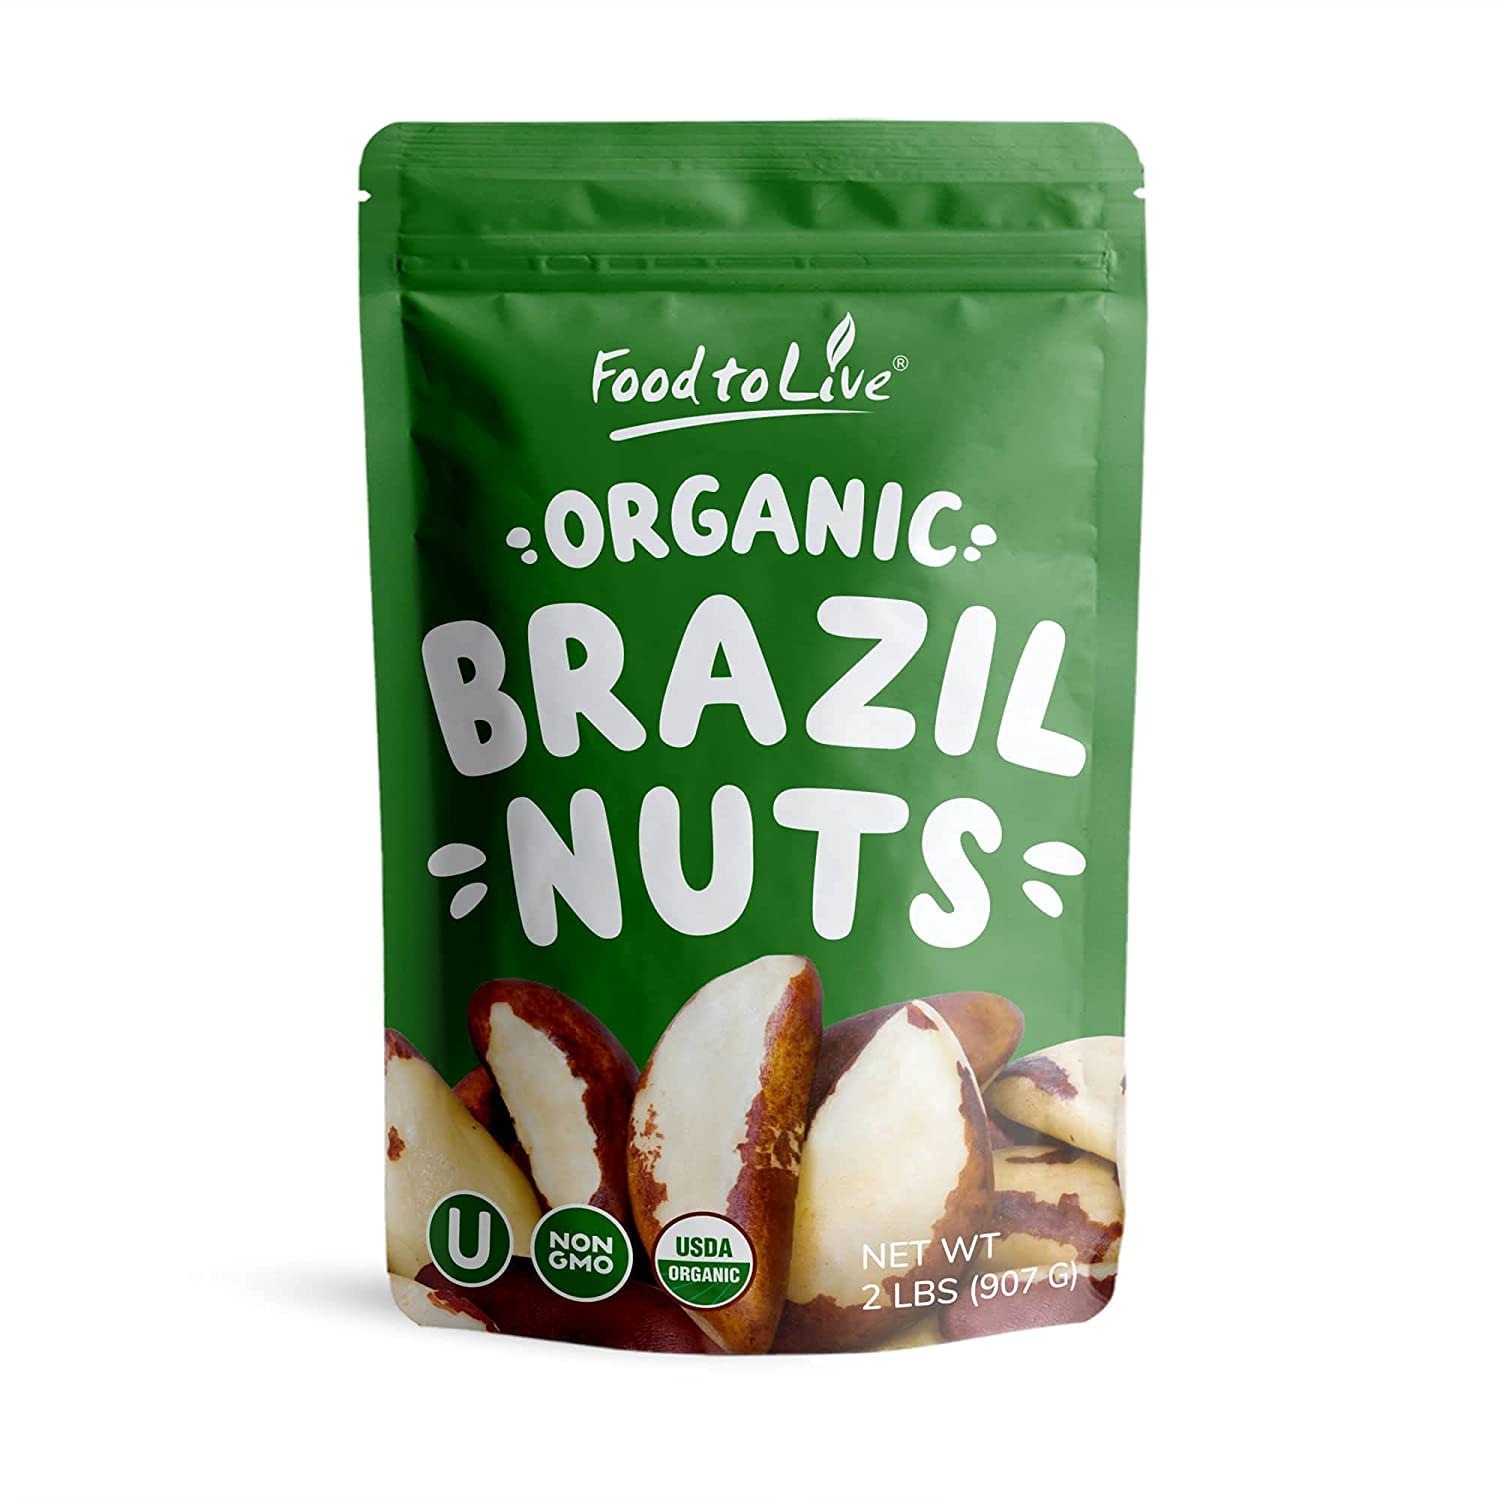
Item Name: Food to Live Organic Dry Roasted Brazil Nuts with Himalayan Salt, 2 Pounds Non-GMO, Oven Roasted, Lightly Salted, No Oil Added, Whole. Vegan, Kosher. High in Protein and Selenium. Keto-Friendly Snack
Bullet Point 1: ✔️ORGANIC & NON-GMO: Our Brazil Nuts are certified organic, non-GMO, vegan, kosher, and free from any artificial additives or preservatives. They are grown using sustainable farming practices, ensuring the highest quality and purity.
Bullet Point 2: ✔️PREMIUM QUALITY: We source the finest Organic Dry Roasted Brazil Nuts with Himalayan Salt, known for their rich flavor and nutritional value. Our nuts are carefully roasted in small batches to perfection, preserving their natural oils and flavors.
Bullet Point 3: ✔️VEGAN & KOSHER: Our Organic Dry Roasted Brazil Nuts are perfect for vegans and followers of the Kosher diet. They are processed in a facility that is certified Kosher and does not contain any animal-derived ingredients.
Bullet Point 4: ✔️VERSATILE INGREDIENTS: Our Brazil Nuts are versatile and can be enjoyed in various ways. They are perfect for snacking on their own, adding to your favorite recipes, or incorporating them into your healthy lifestyle.
Bullet Point 5: ✔️SATISFYING TASTE: Our Organic Dry Roasted Brazil Nuts with Himalayan Salt have a delicious, savory flavor that will definitely satisfy your savory craving. They are lightly seasoned with Himalayan Pink Salt, providing a perfect balance of flavor and texture.
Bullet Point 6: ✔️CRISPY & CREAMY TEXTURE: Our Organic Dry Roasted Brazil Nuts have a perfect mix of crispy and creamy texture. They are not too hard or too soft, making them a delightful snack that is satisfying and enjoyable to eat.
Value: 32.0
Unit: Ounce

Price: 34.64